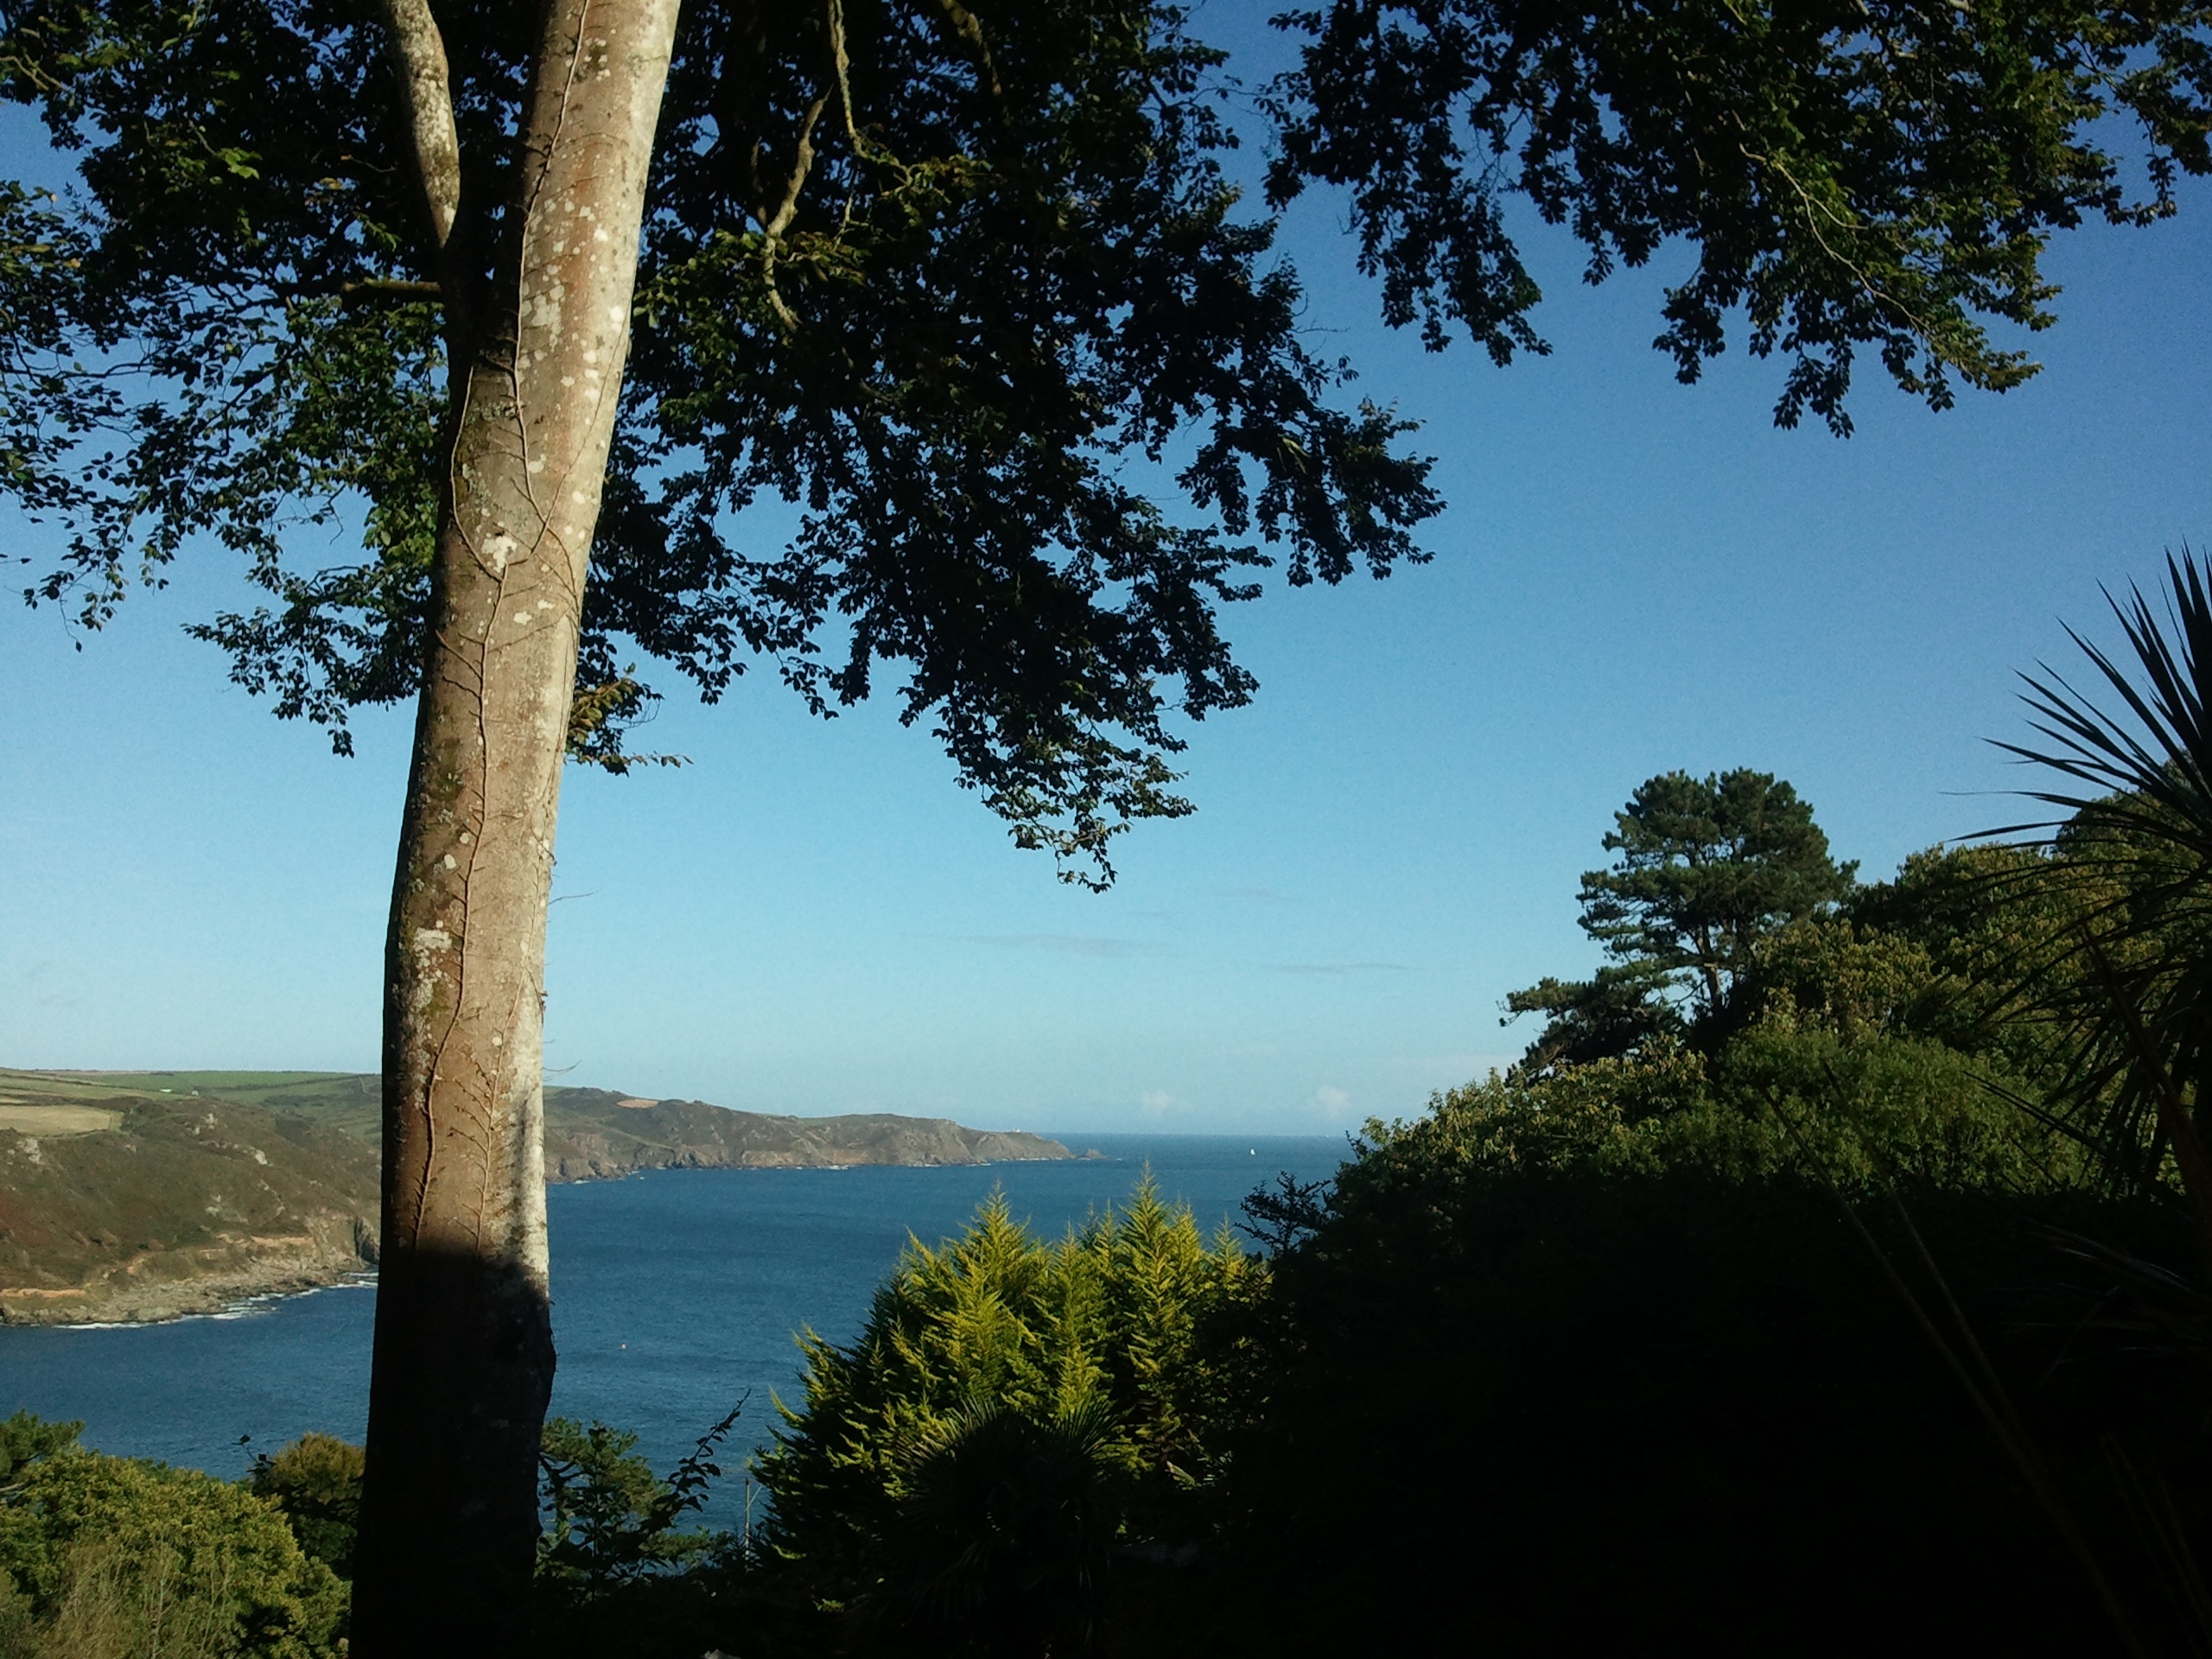
sea, coast, tree, water, nature, forest, outdoor, mountain, plant, leaf, hill, shore, lake, view, coastline, seaside, idyllic, paradise, scenic, seascape, scenery, lagoon, bay, island, tourism, habitat, natural environment, woody plant, salcombe, south england